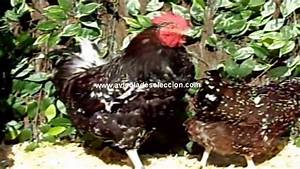
Label: chicken